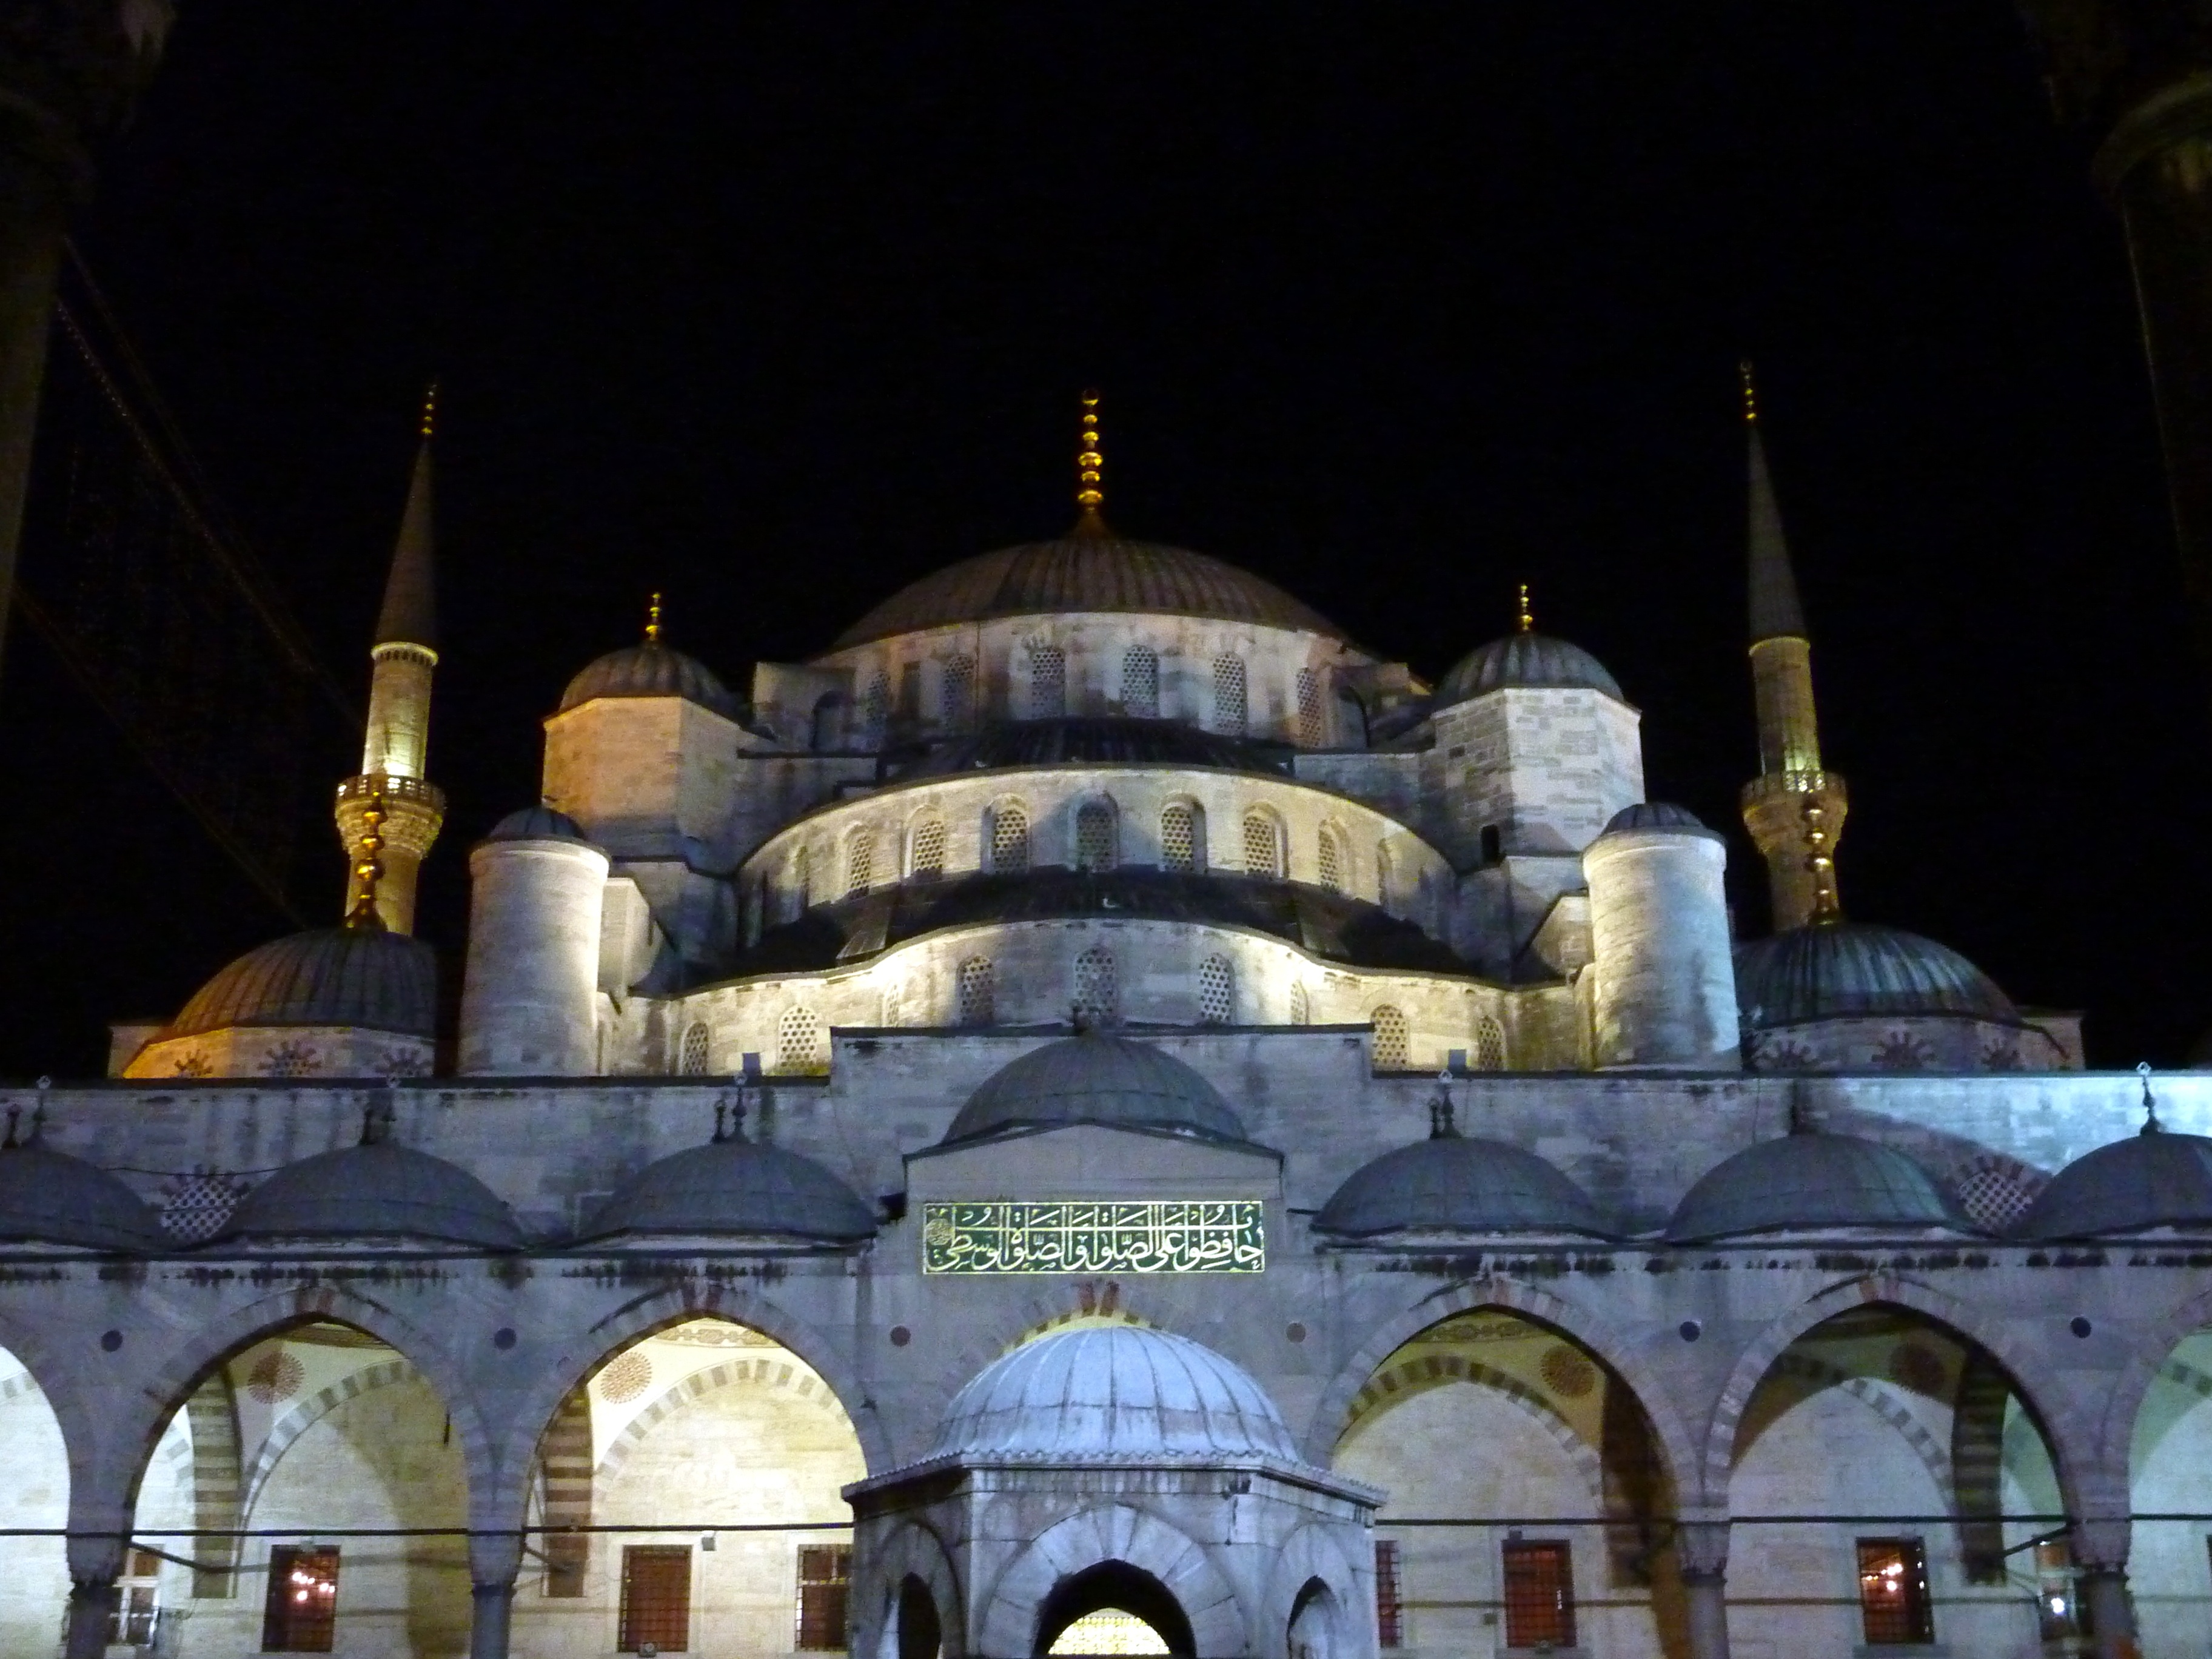
night, building, religion, cathedral, place of worship, turkey, monastery, istanbul, mosque, synagogue, basilica, dome, byzantine architecture